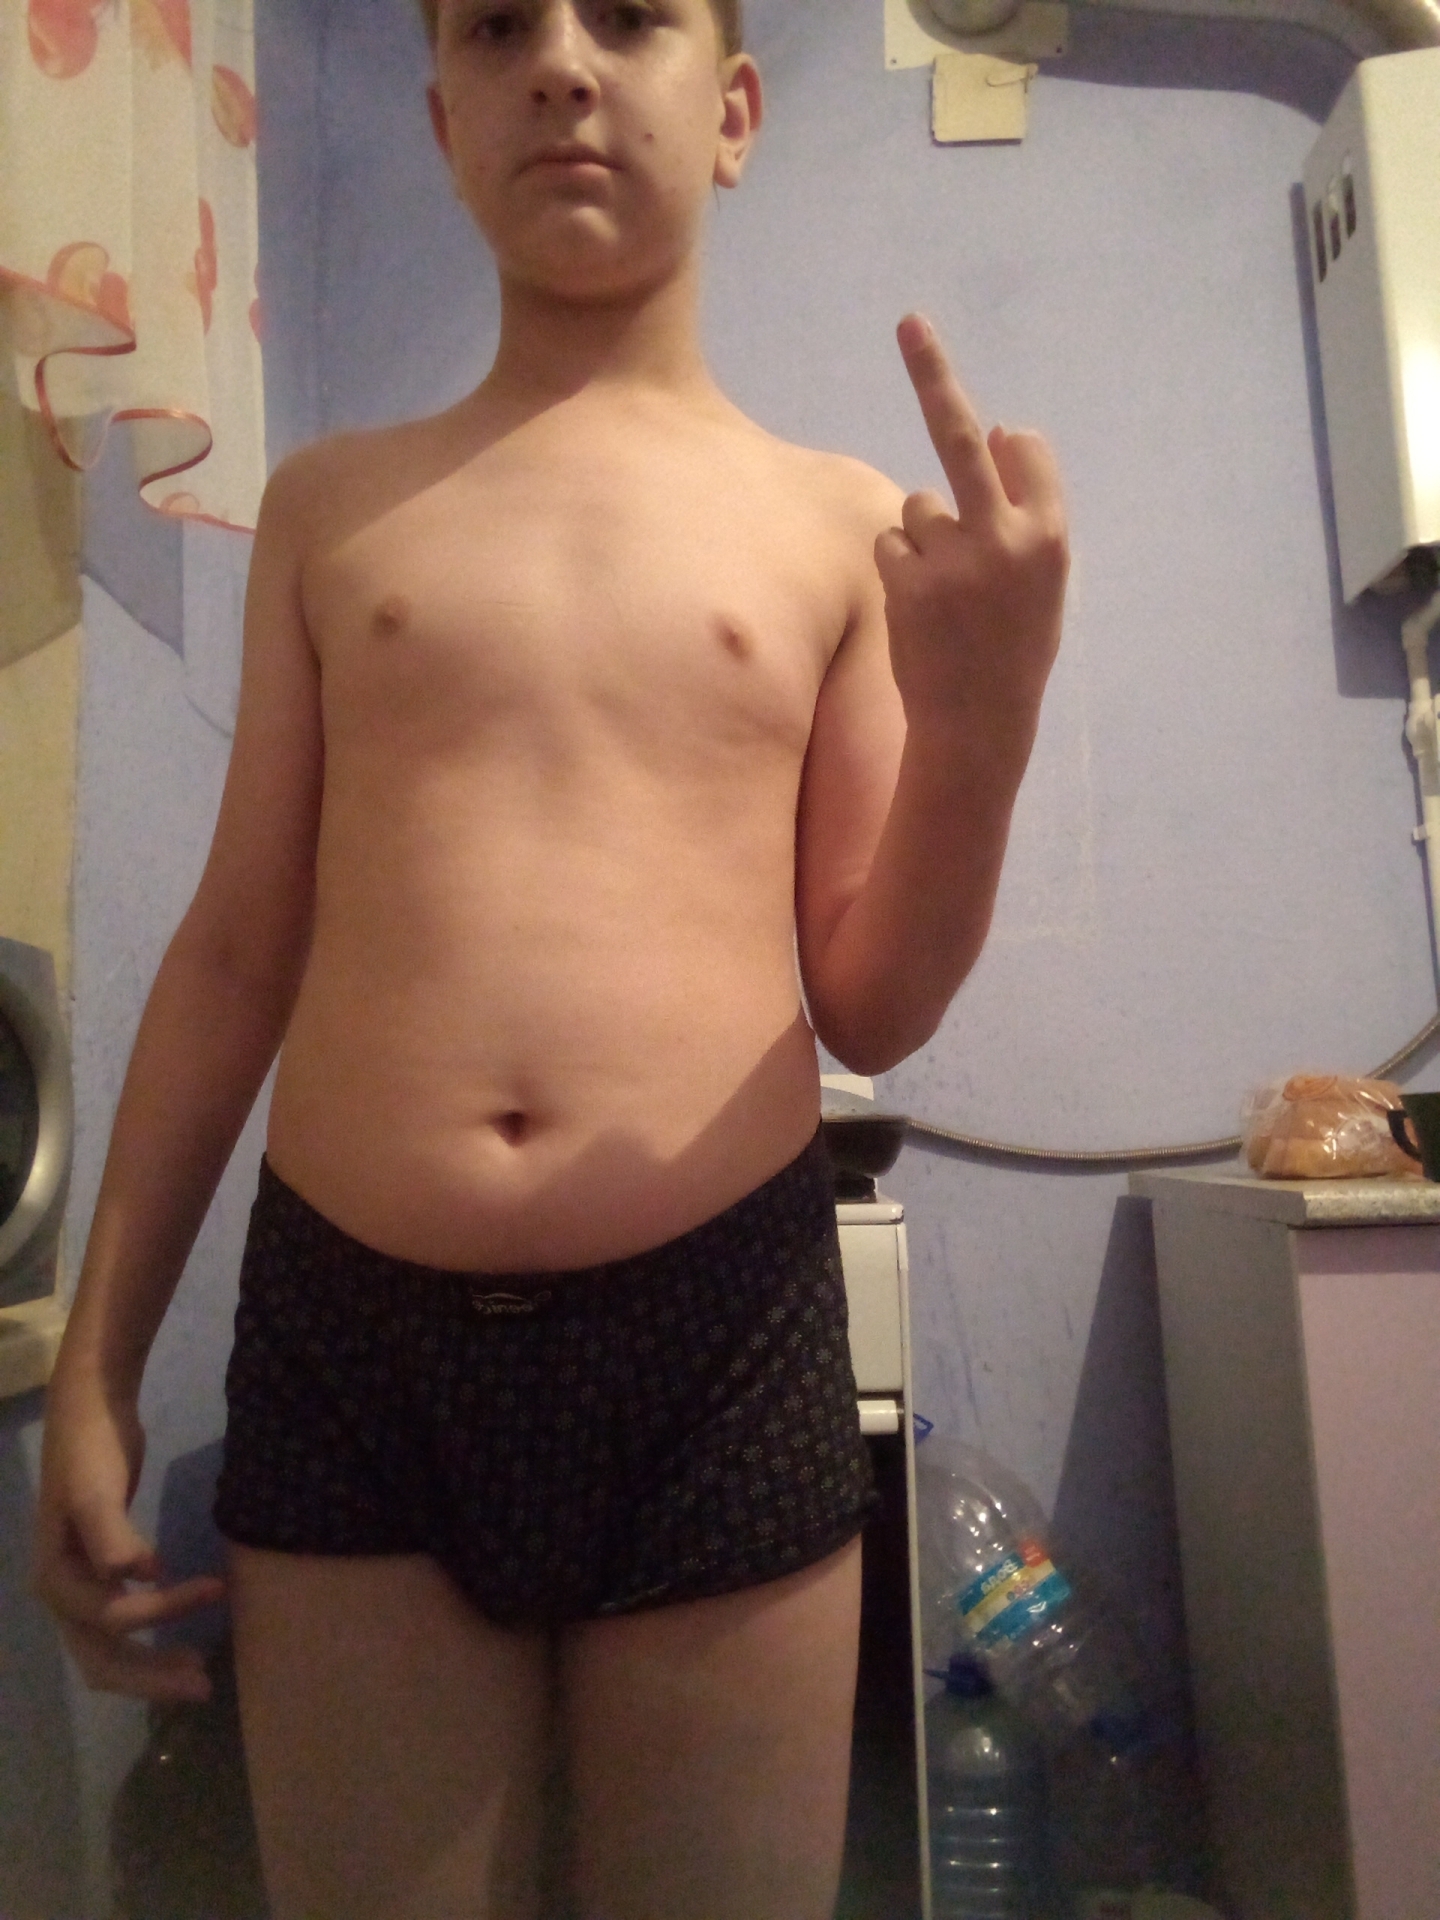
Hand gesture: middle_finger